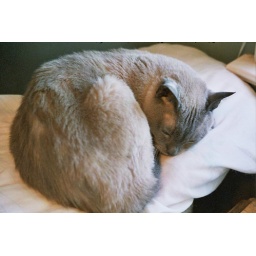
Cat(s) in the cat bed